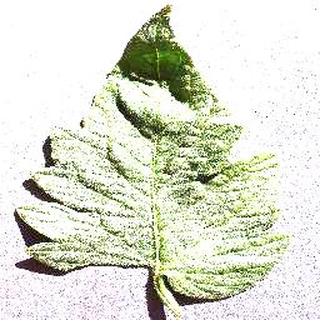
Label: healthy_tomato